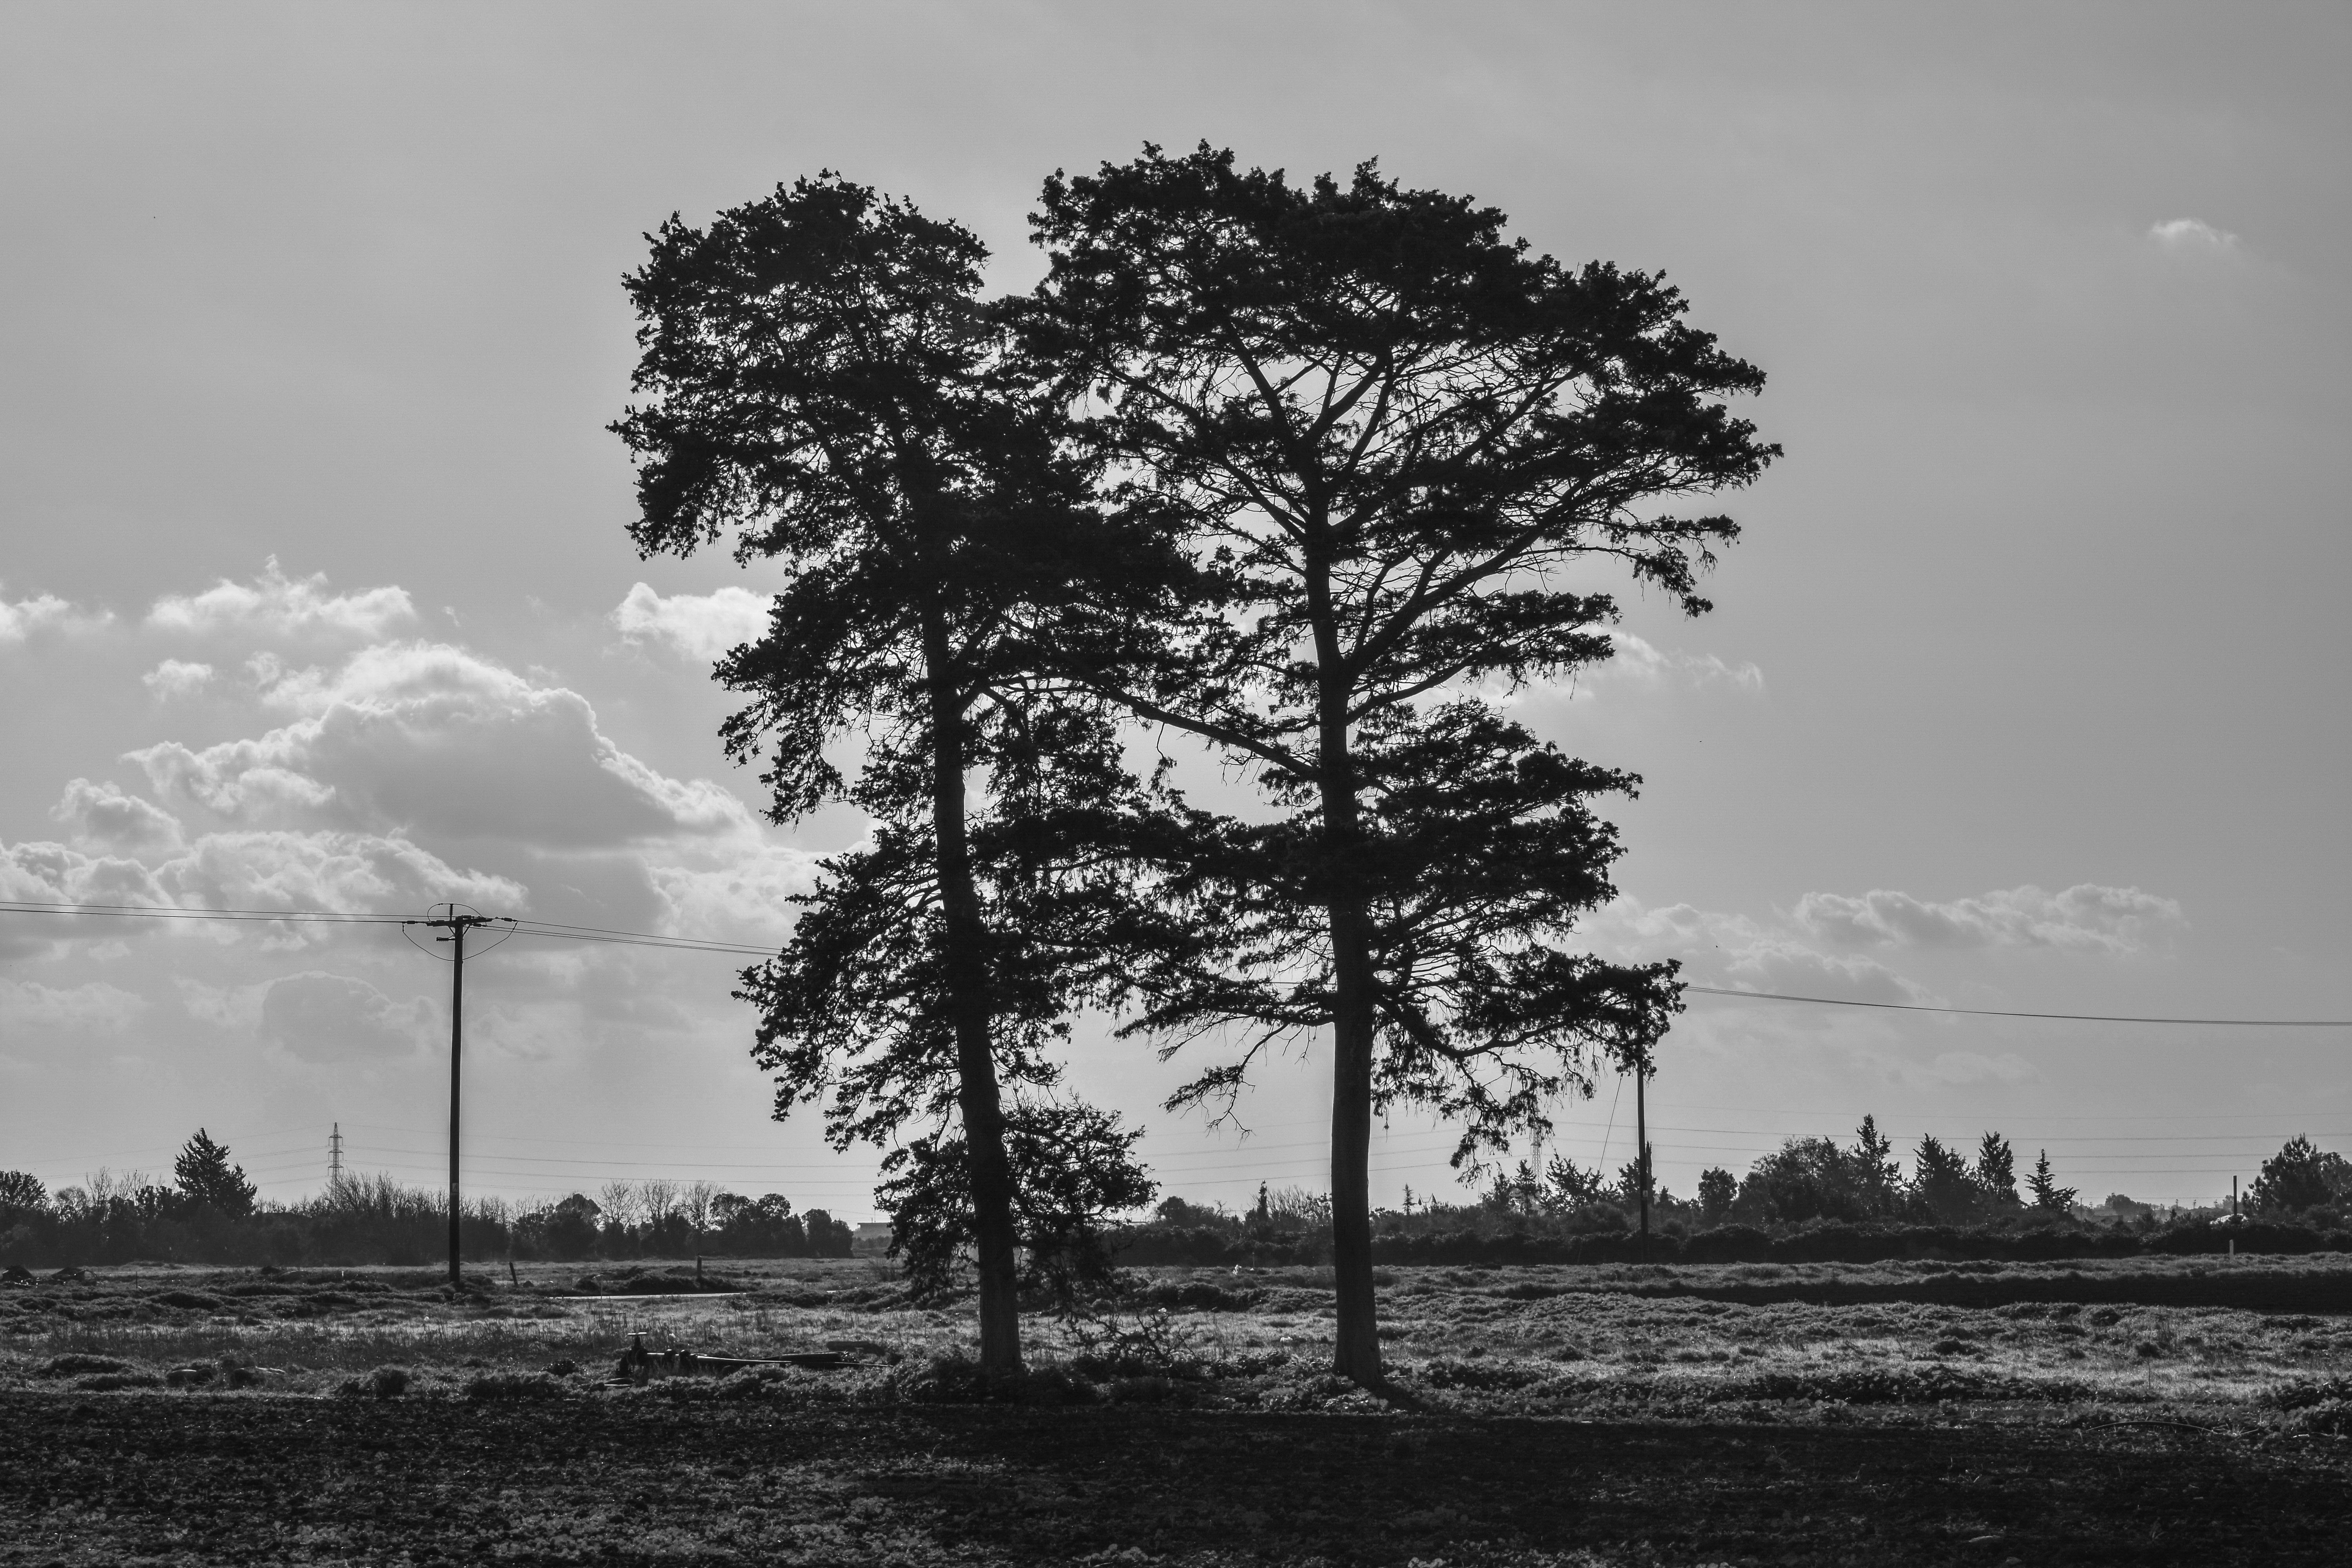
landscape, tree, nature, winter, cloud, black and white, plant, sky, field, meadow, countryside, country, rural, scenery, monochrome, trees, clouds, hazy, cyprus, rural area, monochrome photography, xylofagou, atmospheric phenomenon, woody plant